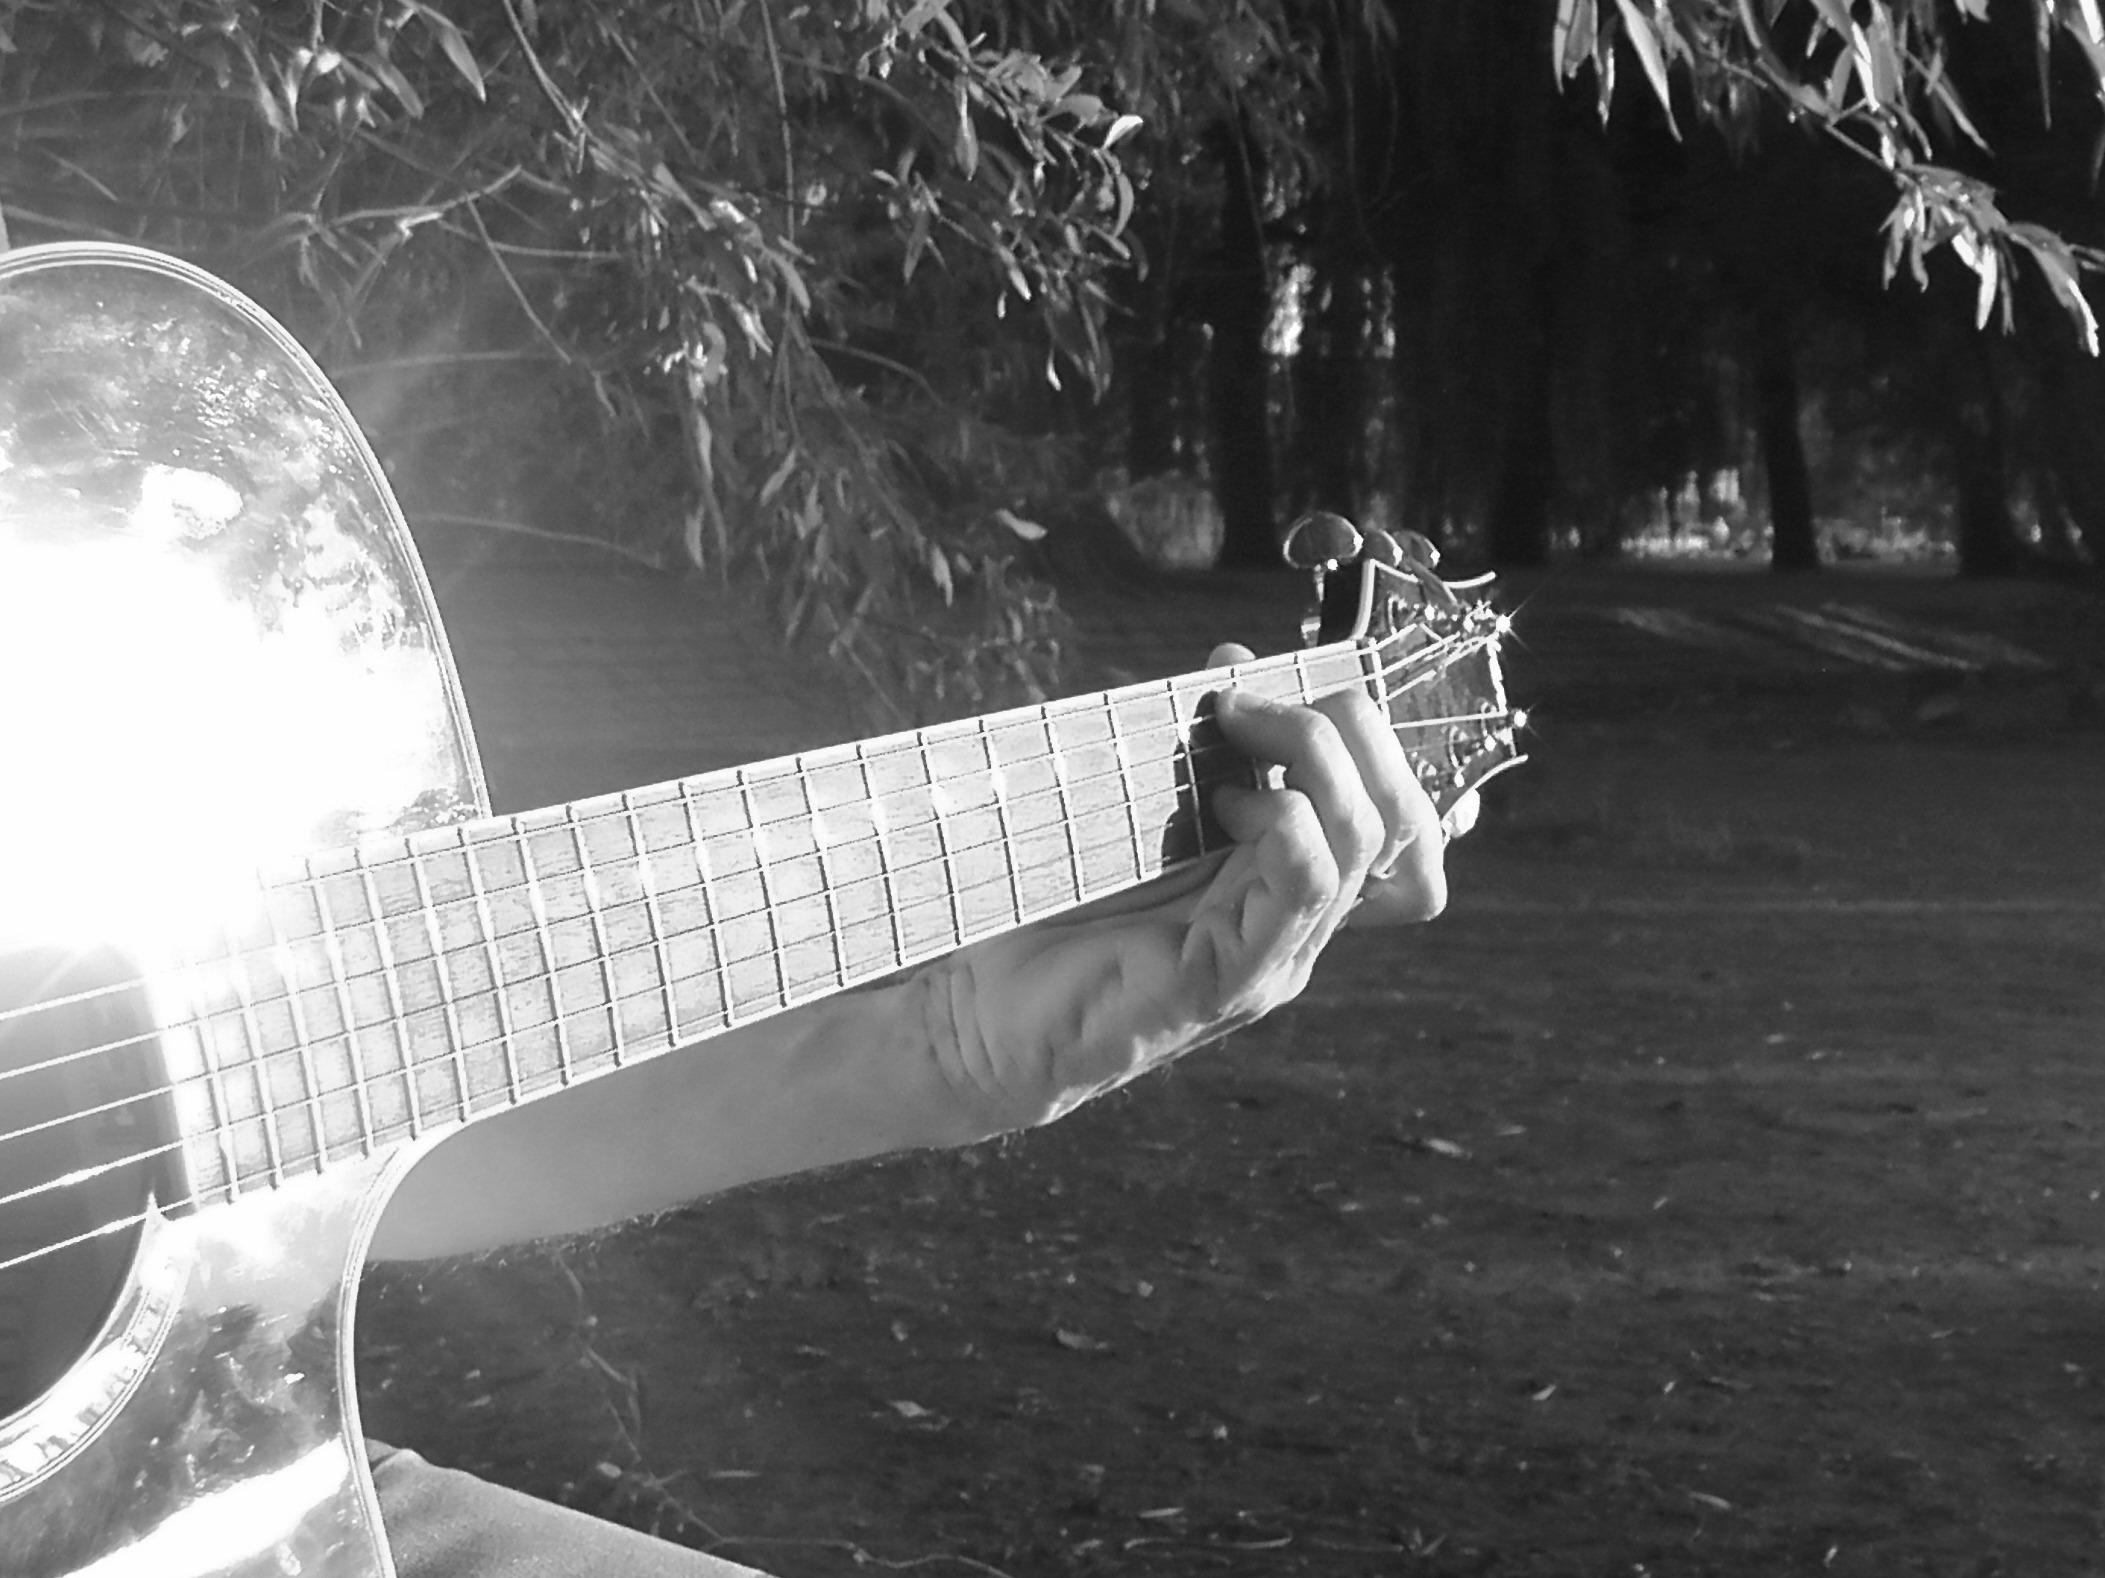
hand, music, light, black and white, white, night, photography, sunlight, guitar, acoustic guitar, finger, reflection, instrument, darkness, musician, black, monochrome, musical instrument, photograph, sound, strings, play guitar, pluck, klampfe, monochrome photography, string instrument, plucked string instruments, finger exercise